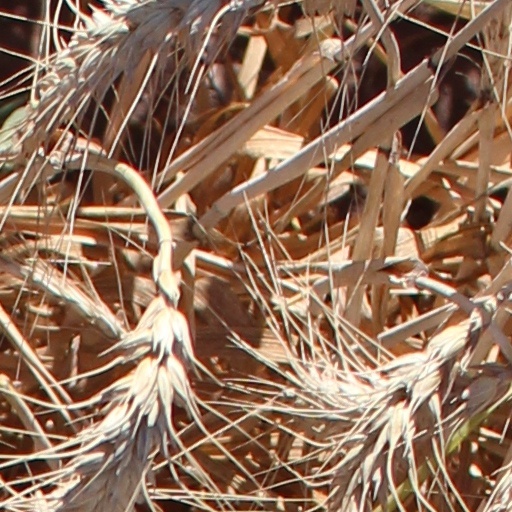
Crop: wheat